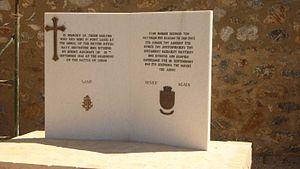
L'Intrepid (D10) appartenait à une importante série de torpilleurs, comprenant neuf classes, dont la réalisation fut initiée par la Royal Navy, de 1927 à 1938.